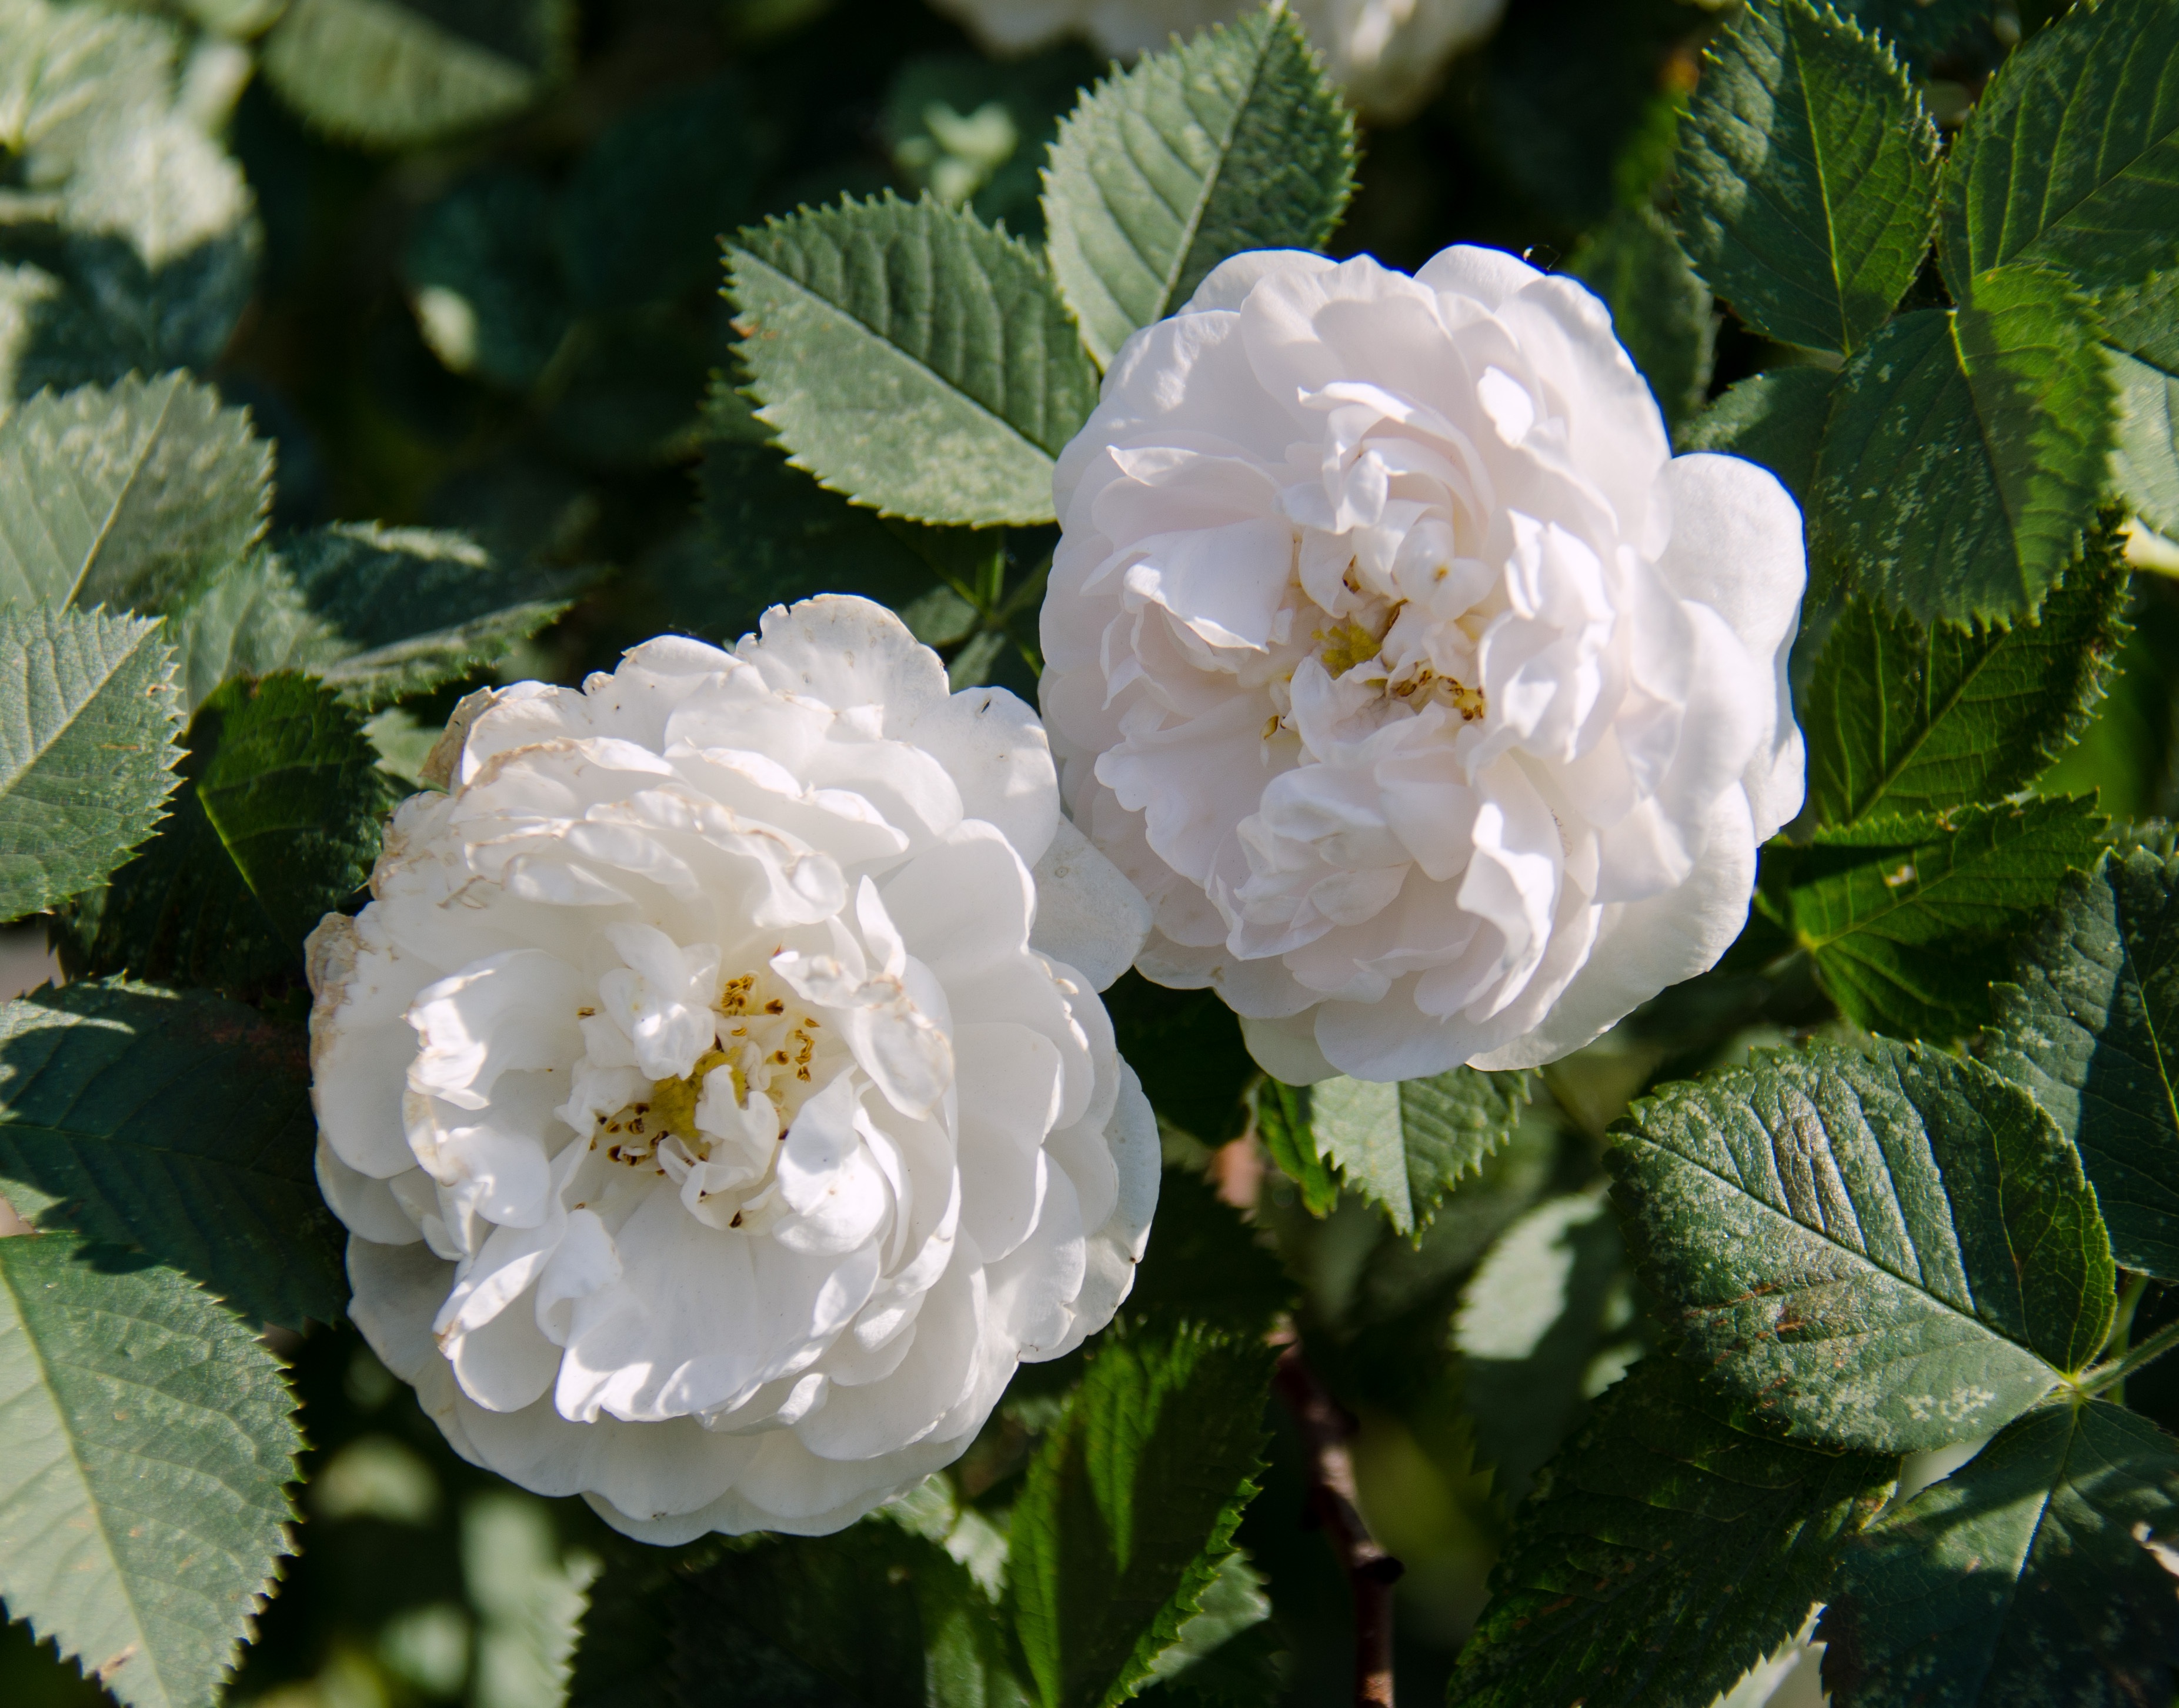
blossom, plant, flower, petal, summer, rose, botany, flora, leaves, outdoors, shrub, bud, floribunda, rose hip, flowering plant, garden roses, rose family, pink and white, rosa rugosa, burnet rose, land plant, rosa centifolia, rose order, rosa rubiginosa, multiflora rose, rosa wichuraiana